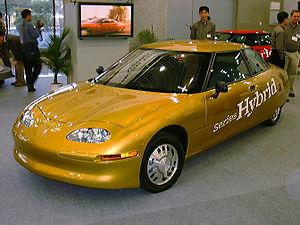
L’aérodynamique automobile est l'étude des phénomènes aérodynamiques induits par l'écoulement de l'air autour d'un véhicule automobile en mouvement. La connaissance de ces phénomènes permet entre autres, de réduire la consommation des véhicules en diminuant leur traînée, d'améliorer leur comportement routier en influant sur leur portance et de diminuer les phénomènes aéroacoustiques ainsi que les turbulences à haute vitesse.